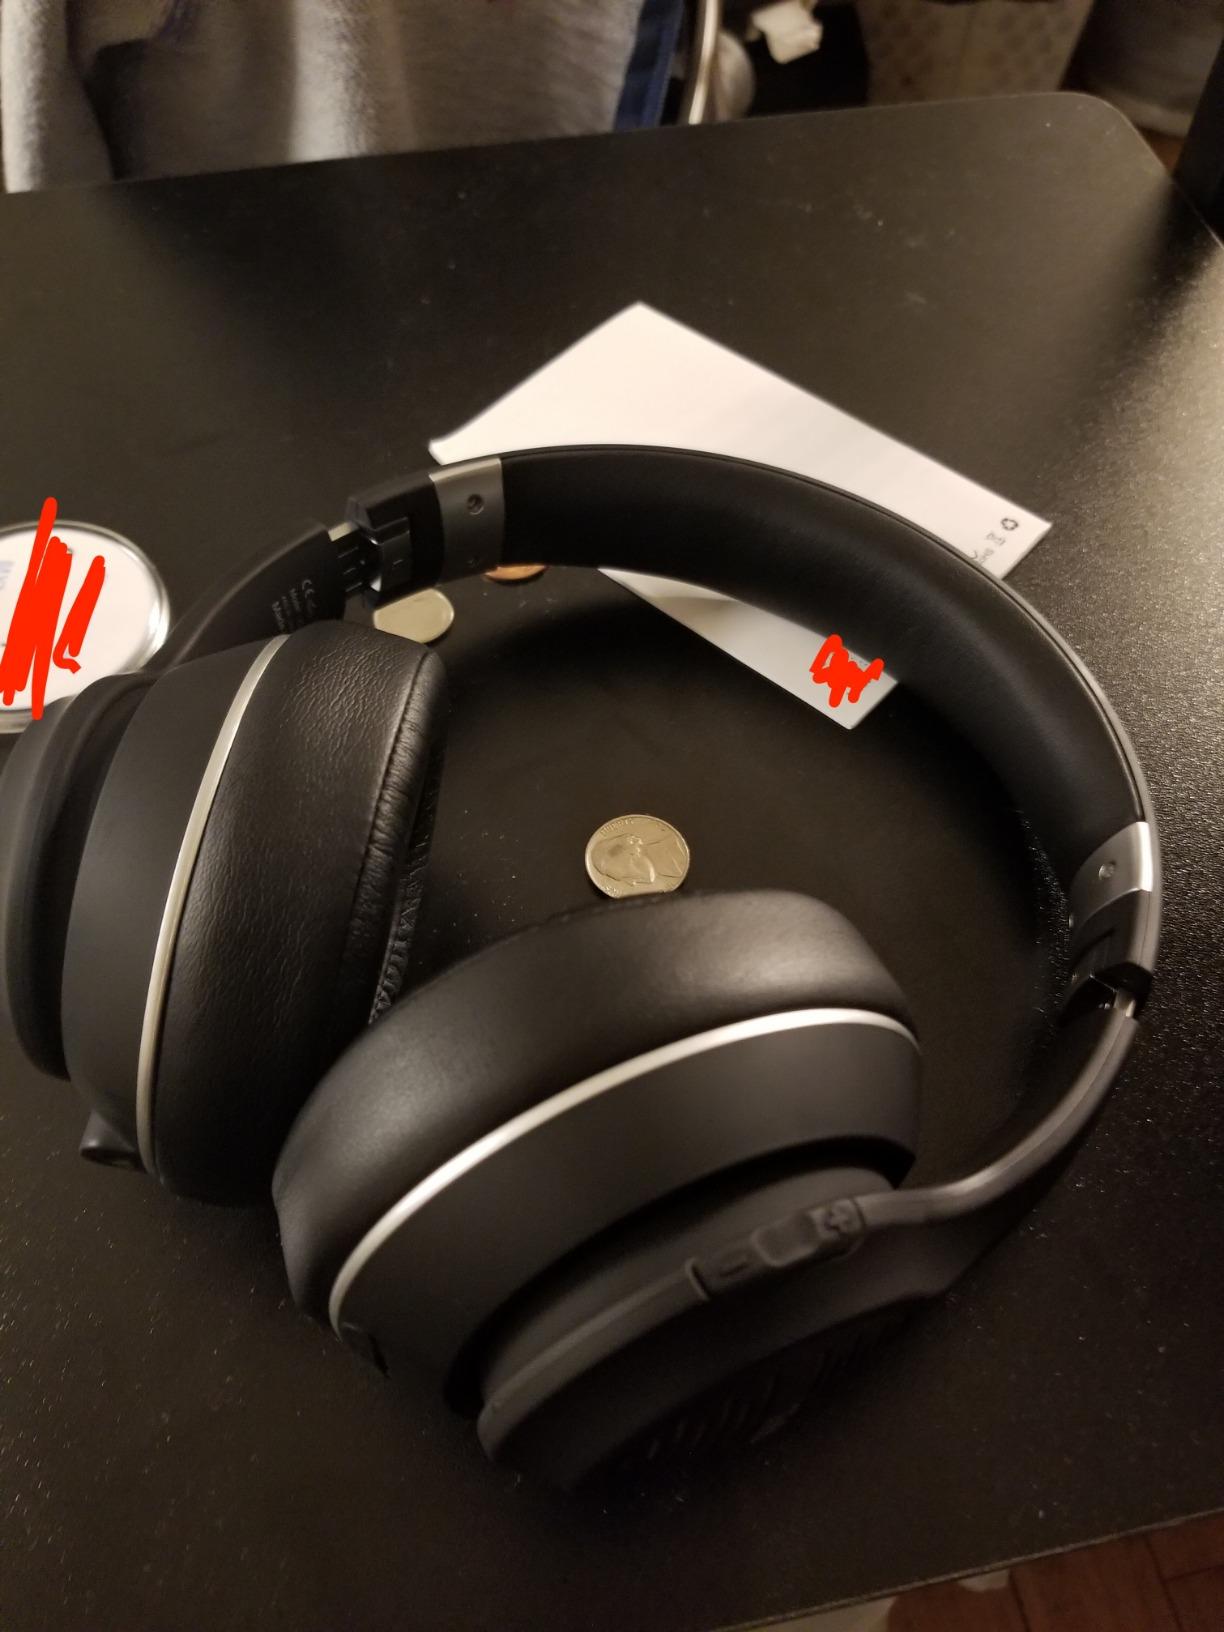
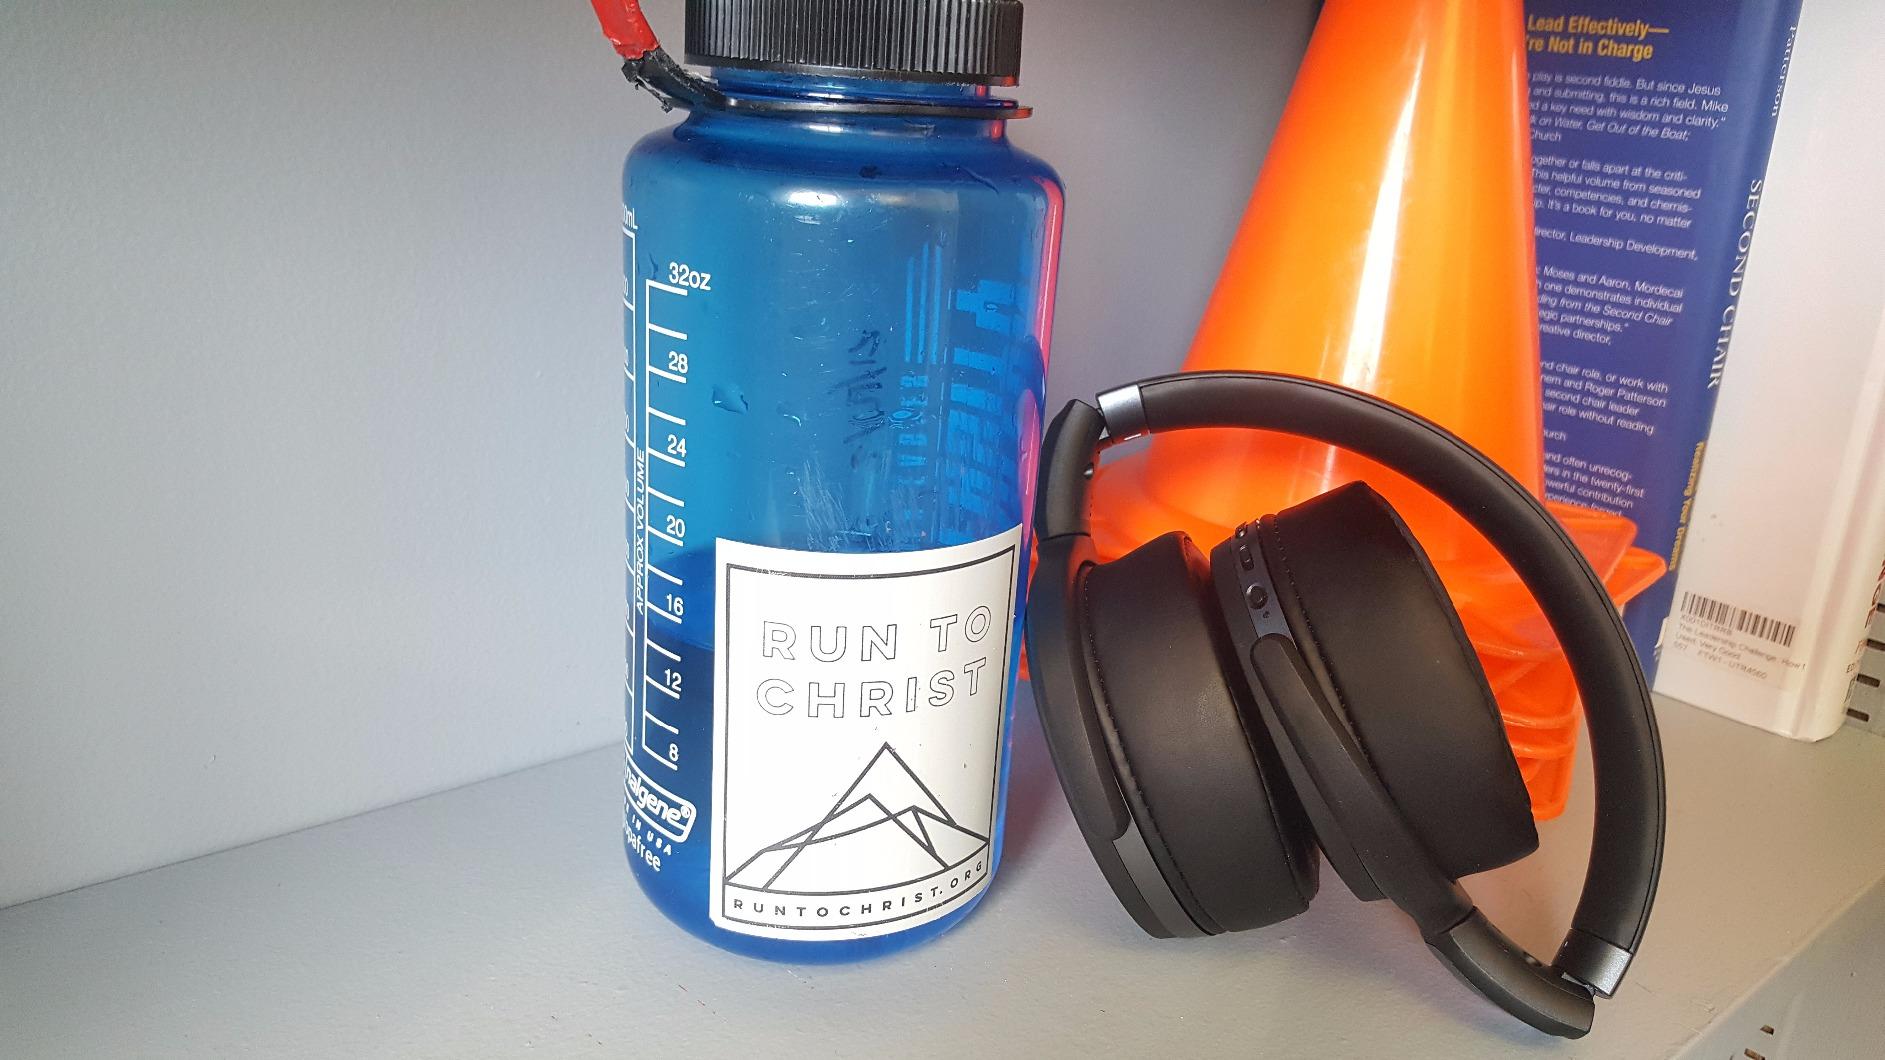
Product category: headphones
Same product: no